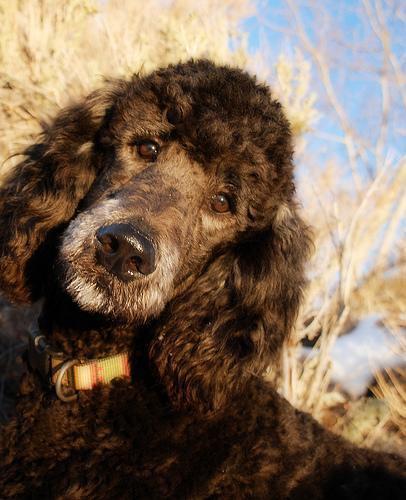
standard_poodle